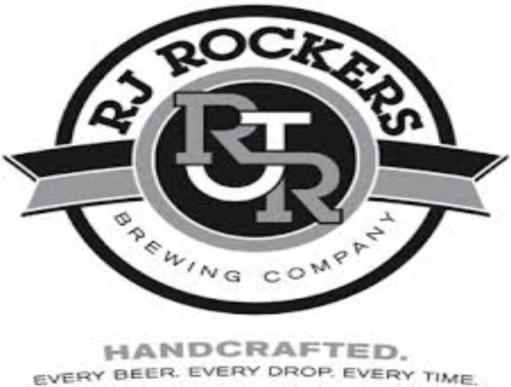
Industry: Food